Iraqi art

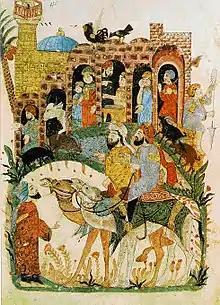
Wasiti's illustrations served as an inspiration for the modern Baghdad art movement in the 20th-century.

At the height of the Abbasid period, in the late 12th century, a stylistic movement of manuscript illustration and calligraphy emerged. Now known as the "Baghdad School", this movement of Islamic art was characterized by representations of everyday life and the use of highly expressive faces rather than the stereotypical characters that had been used in the past. The school consisted of calligraphers, illustrators, transcribers and translators, who collaborated to produce illuminated manuscripts derived from non-Arabic sources. The works were primarily scientific, philosophical, social commentary or humorous entertainments. This movement continued for at least four decades, and dominated art in the first half of the 13th century. Poetry also flourished during the Abbasid period, producing notable poets including: the 9th-century Sufi poets Mansur Al-Hallaj and Abū Nuwās al-Ḥasan ibn Hānī al-Ḥakamī.